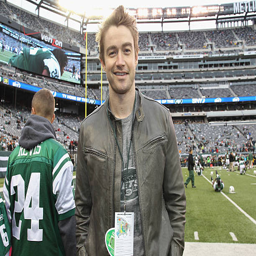
actor attends sports team vs game .